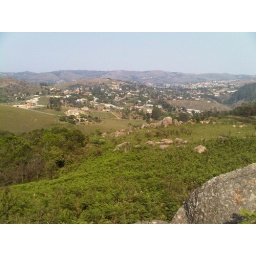
The mountains surrounding Brackenhill Lodge - went hiking around the mountain on a beautiful, hot, sunny day.